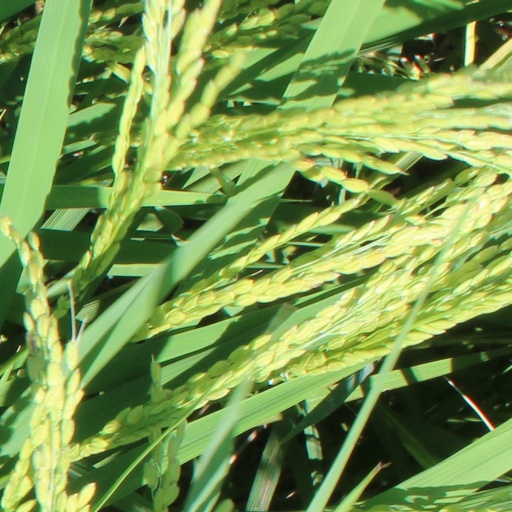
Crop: rice